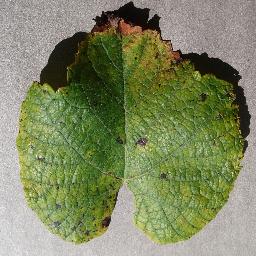
Label: Grape___Leaf_blight_(Isariopsis_Leaf_Spot)